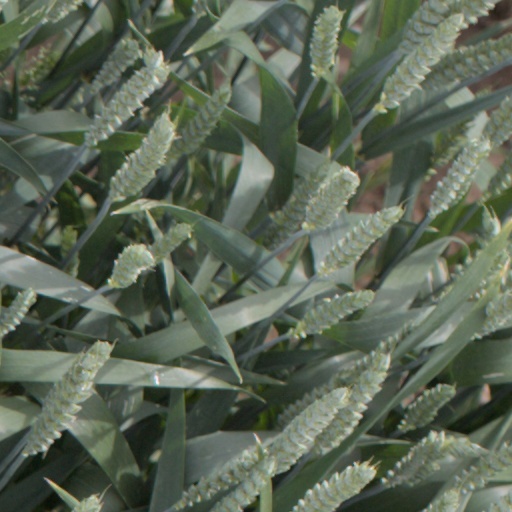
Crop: wheat